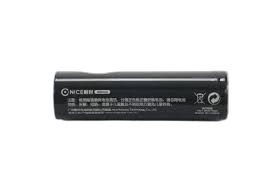
Waste category: battery